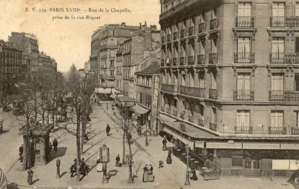
Paris, angle rue de la Chapelle et rue Riquet, vers 1900
La rue Riquet est une rue longue de 1 267 mètres située en grande partie dans le 19ᵉ arrondissement de Paris et qui se prolonge dans le 18ᵉ arrondissement en enjambant les rails de chemins de fer arrivant de la gare de l'Est grâce au pont de la rue Riquet.